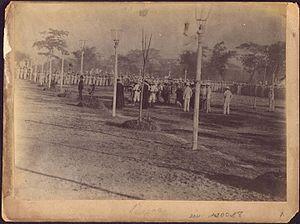
1896 est une année bissextile commençant un mercredi.